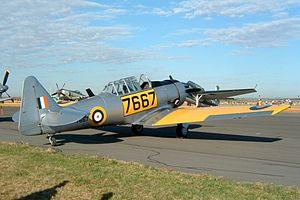
Le North American T-6 Texan est l'appareil d'entraînement standard des pilotes de chasse des nations alliées pendant la Seconde Guerre mondiale. Il fut connu sous les noms de SNJ au sein de l'US Navy, de AT-6 dans l'USAAC et de Harvard dans les forces aériennes du Commonwealth. Il remporta un gigantesque succès commercial : il fut produit à 15 495 exemplaires, toutes versions confondues.